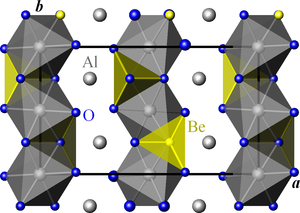
Le chrysobéryl est une espèce minérale formée d'oxyde de béryllium et d'aluminium de formule Be(AlO₂)₂ avec des traces de fer et de chrome. Les cristaux peuvent atteindre jusqu'à 22 cm.